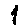
Label: 1